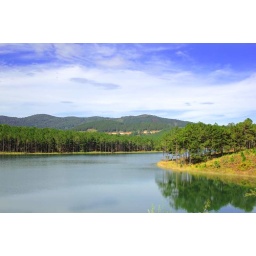
Pine tree forest in the left side of lake